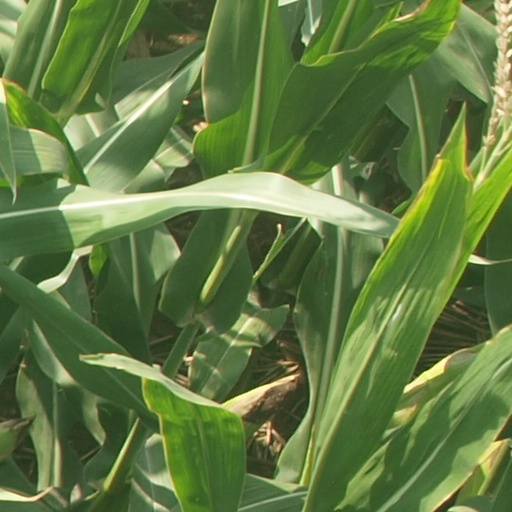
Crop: maize; corn